Cristiano da Matta

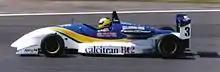
Da Matta driving for West Surrey Racing at Silverstone during the 1995 British Formula 3 Championship season.

Da Matta's father was Toninho da Matta, a 14-time Brazilian touring car champion. Born in Belo Horizonte, Cristiano da Matta began karting at the age of 16, adopting a helmet design nearly identical to his famous father's helmet. He quickly rose to the top by winning numerous karting championships before winning the 1993 Brazilian Formula Ford championship. In 1994, he continued his successful ways, winning the Brazilian Formula 3 championship against the likes of Hélio Castroneves and Ricardo Zonta. In 1995, da Matta participated in the British Formula 3 series, winning one race and placing eighth in the standings. He then placed eighth in the following year's Formula 3000 championship, with a best finish of fourth at Pau.